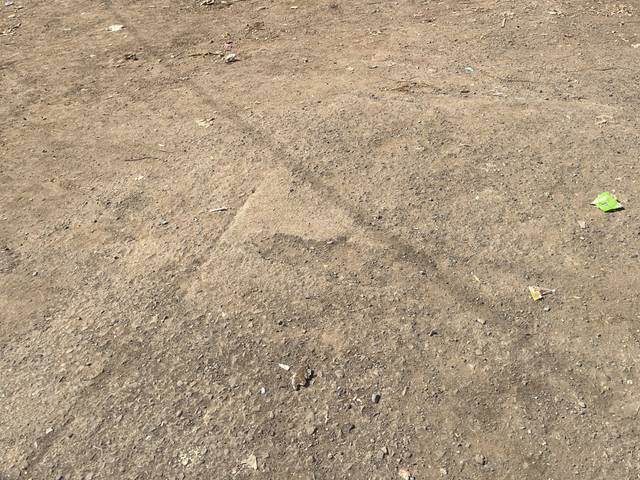
Region: India
Coordinates: 19.202, 72.845